Describe the emotion expressed in this image:  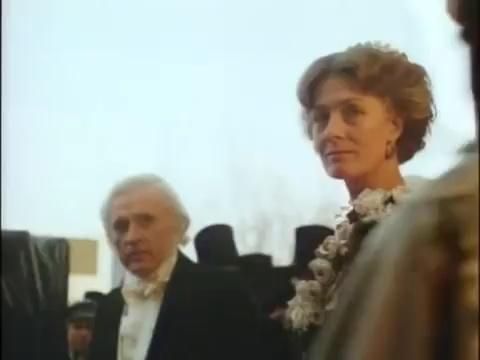
This person displays Pain, valence and arousal with low intensity.